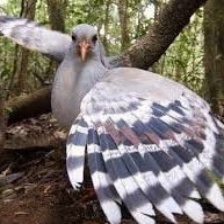
Species: KAGU
Scientific name: RHYNOCHETOS JUBATUS